Italian Grand Prix

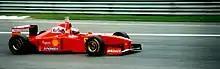
Michael Schumacher driving his Ferrari 310B at the 1997 Italian Grand Prix

After winning the 2006 Italian Grand Prix, Michael Schumacher announced his retirement from Formula 1 racing at the end of the 2006 season. Kimi Räikkönen replaced him at Ferrari from the start of the 2007 season. At the 2008 Italian Grand Prix, Sebastian Vettel became the youngest driver in history to win a Formula One Grand Prix. Aged 21 years and 74 days, Vettel broke the record set by Fernando Alonso at the 2003 Hungarian Grand Prix by 317 days as he won in wet conditions at Monza.